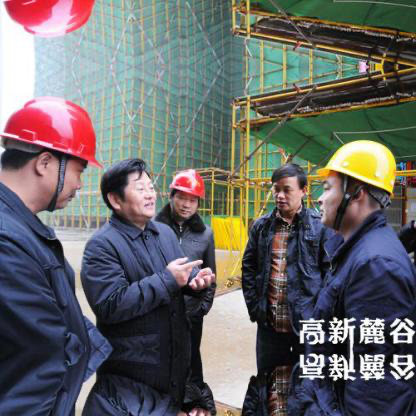
Objects in the image:
label: helmet
label: helmet
label: helmet
label: head
label: head
label: helmet